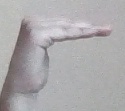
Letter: haa